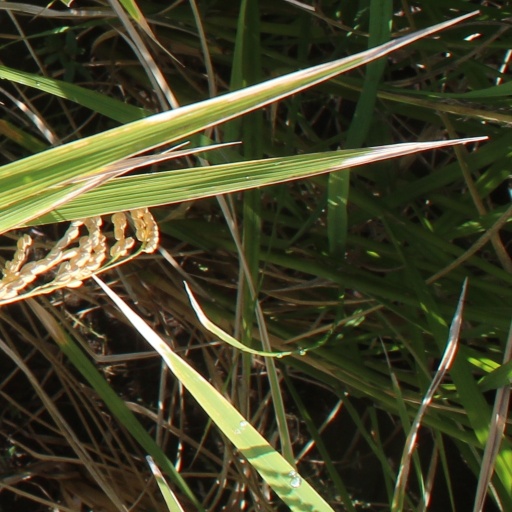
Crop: rice